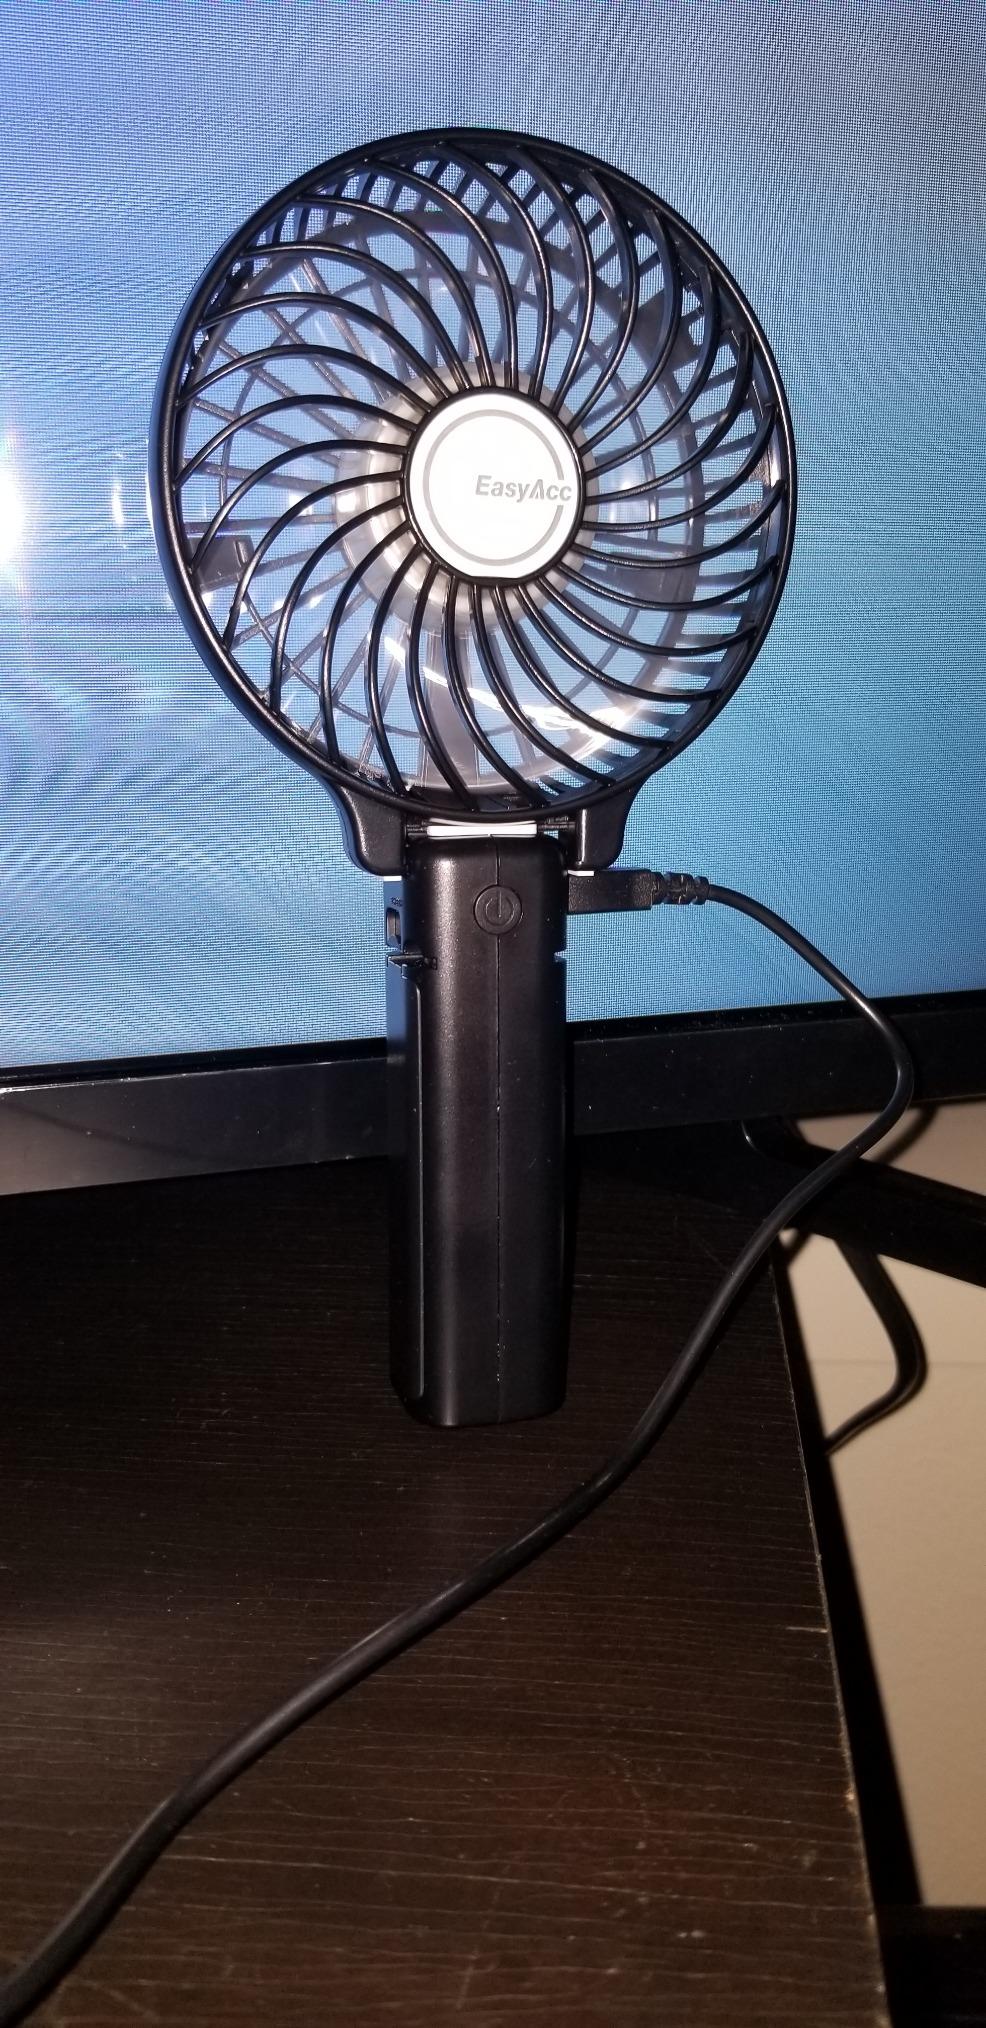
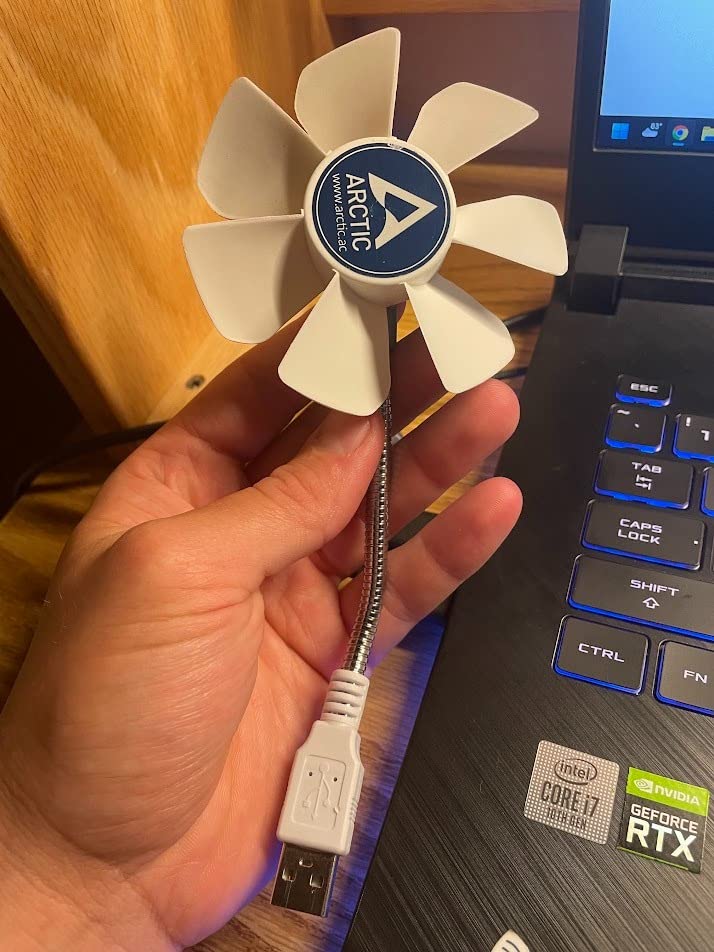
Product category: fan
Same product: no